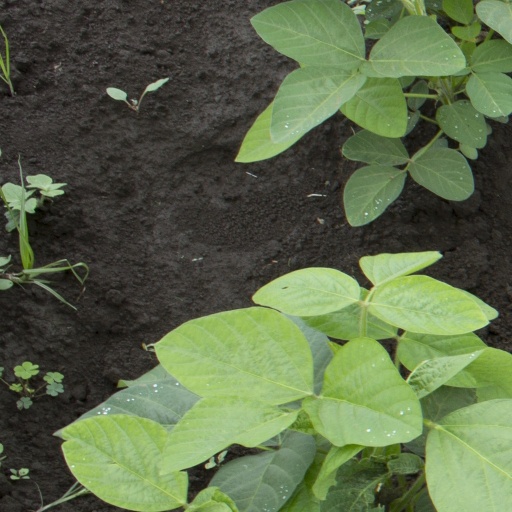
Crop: soybean